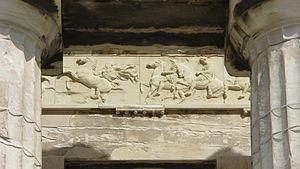
La frise du Parthénon ou « frise des Panathénées » est une frise ionique en marbre du Pentélique de 160 mètres de long représentant 378 figures humaines et 245 animaux. Elle entourait le sékos du Parthénon sur l'Acropole d'Athènes. Si elle a été réalisée par plusieurs artistes, elle fut sculptée très probablement sous la direction de Phidias entre 442 et 438 av. J.-C.